Baía de Tarrafal

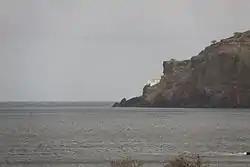
The north part of the bay with Ponta Preta and its lighthouse

Marine fauna found in the waters include the goose barnacle "Pollicipes caboverdensis" and the coral "Balanopsammia wirtzi", the only species of the genus. Fish found near the promontory include the Cape Verde basslet ("Liopropoma emanueli") and the two-banded seabream ("Diplodus prayensis").